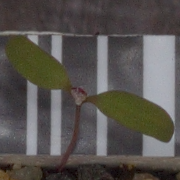
Label: fat_hen